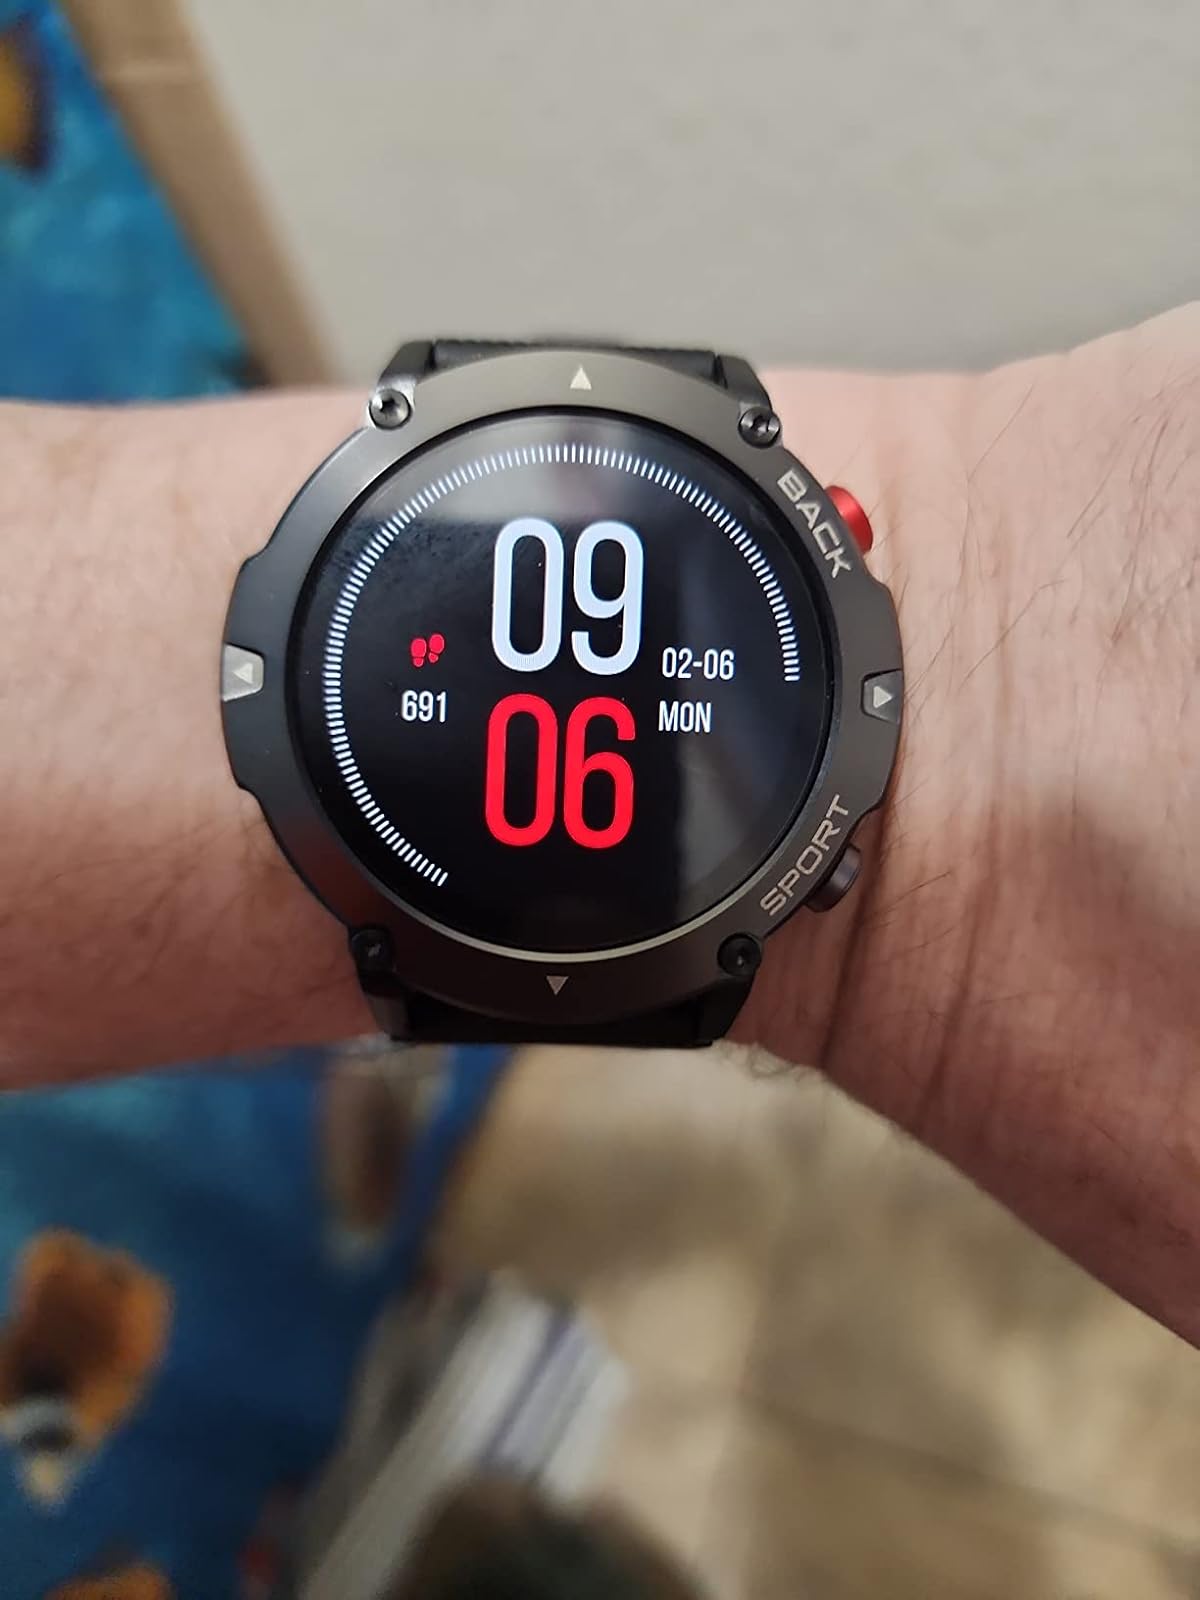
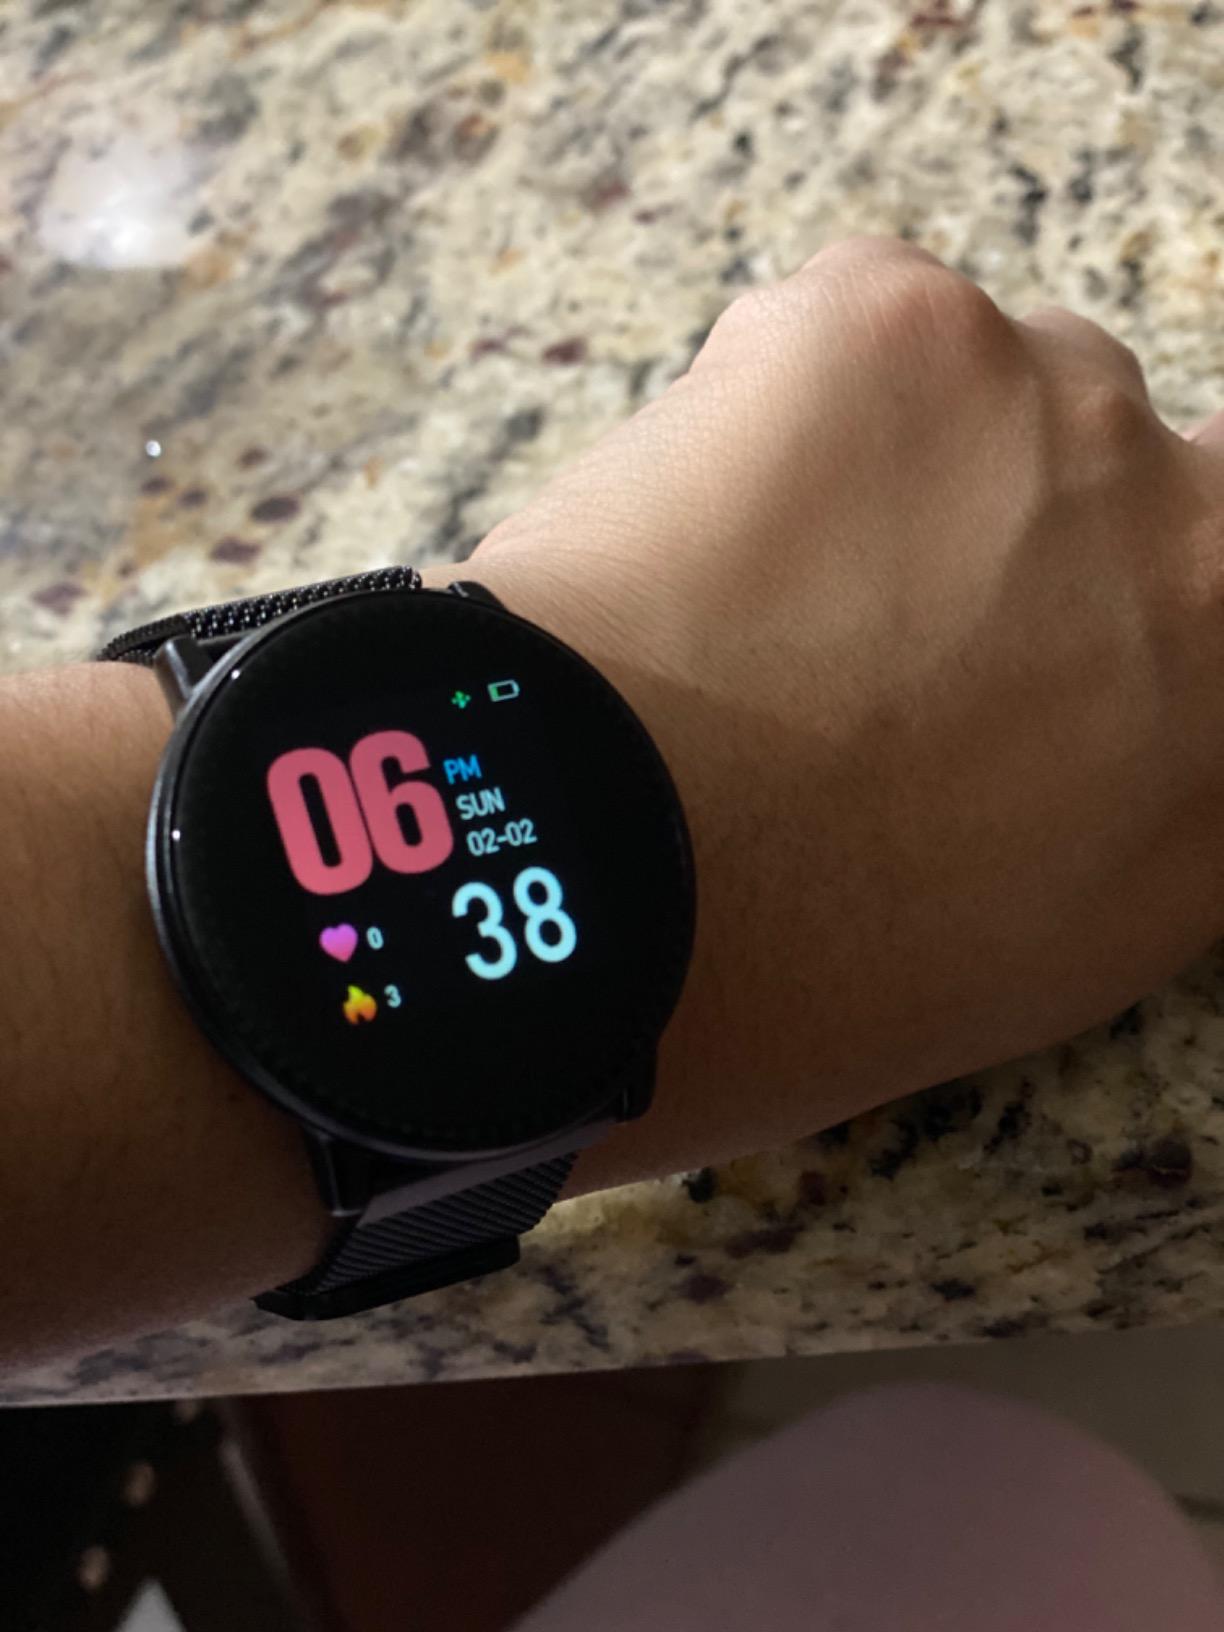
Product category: smartwatch
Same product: no